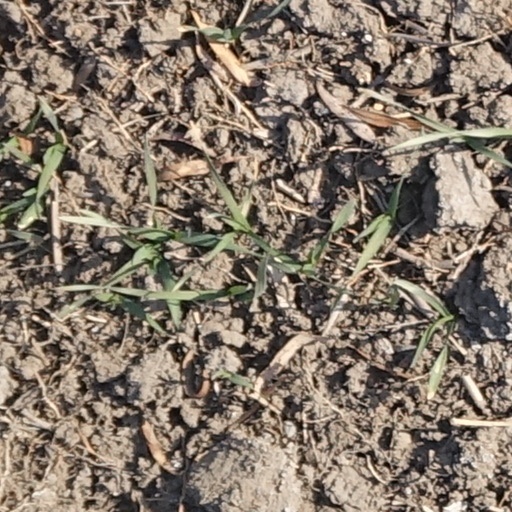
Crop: wheat